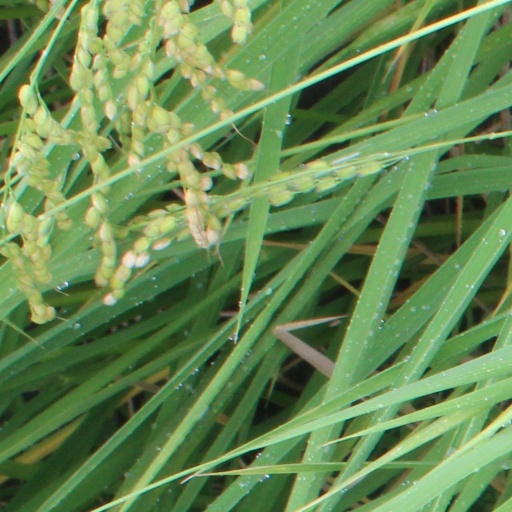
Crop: rice